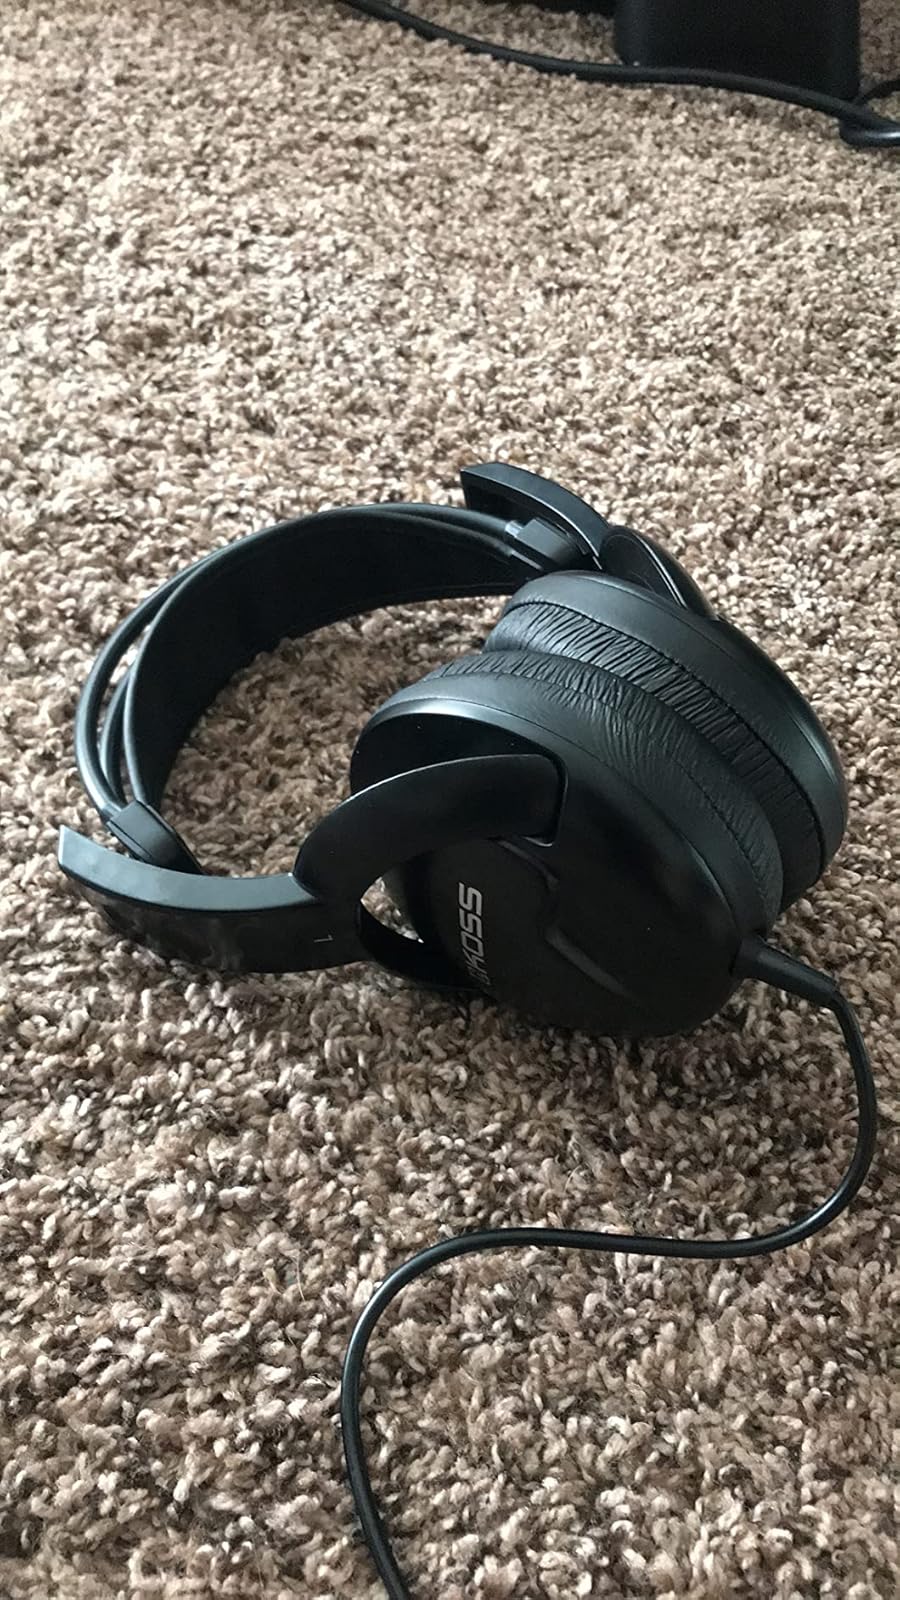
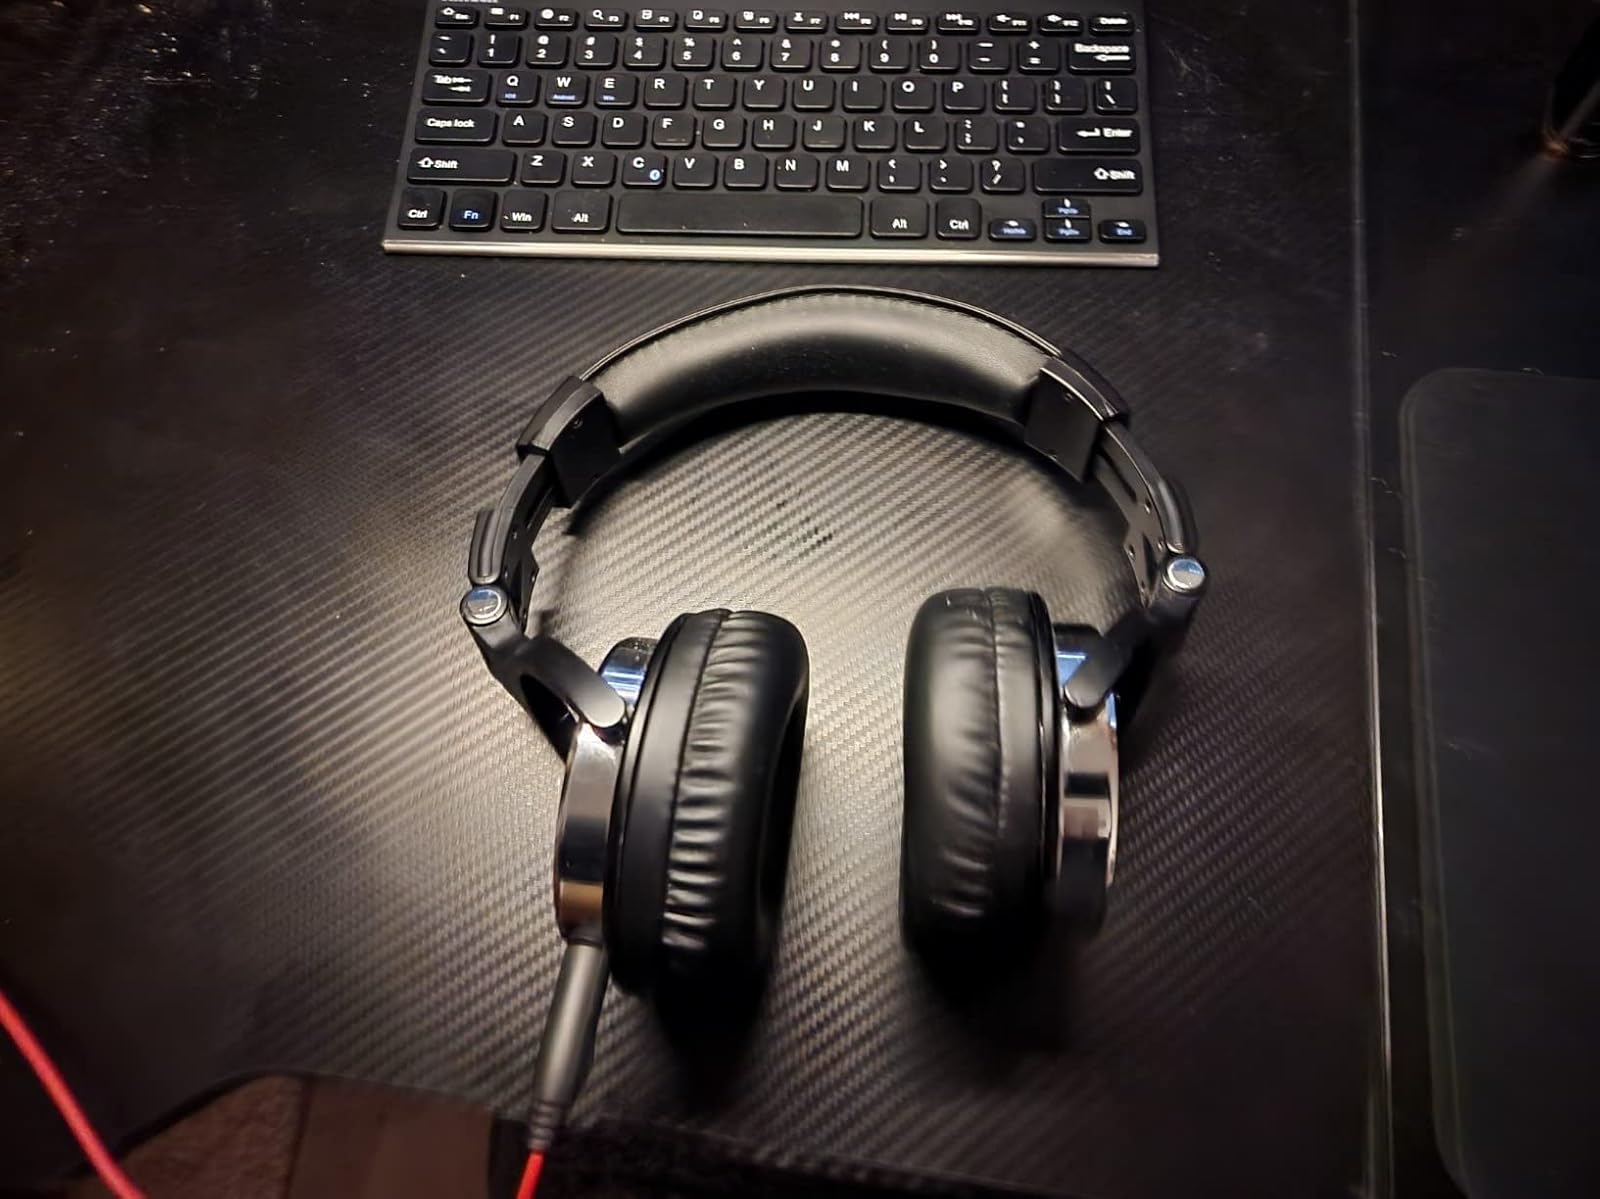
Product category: headphones
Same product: no